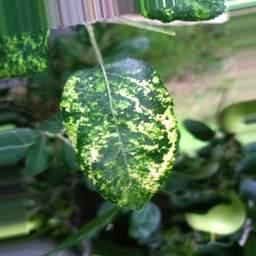
Label: Apple_Mosaic